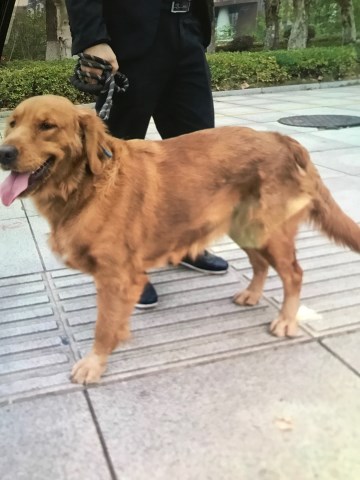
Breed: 5355-n000126-golden_retriever